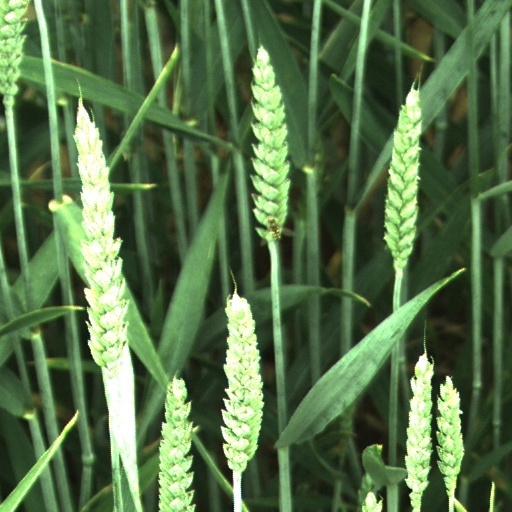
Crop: wheat